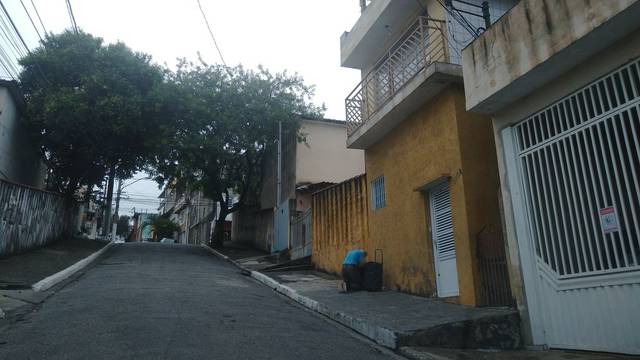
Region: Brazil
Coordinates: -23.494, -46.589